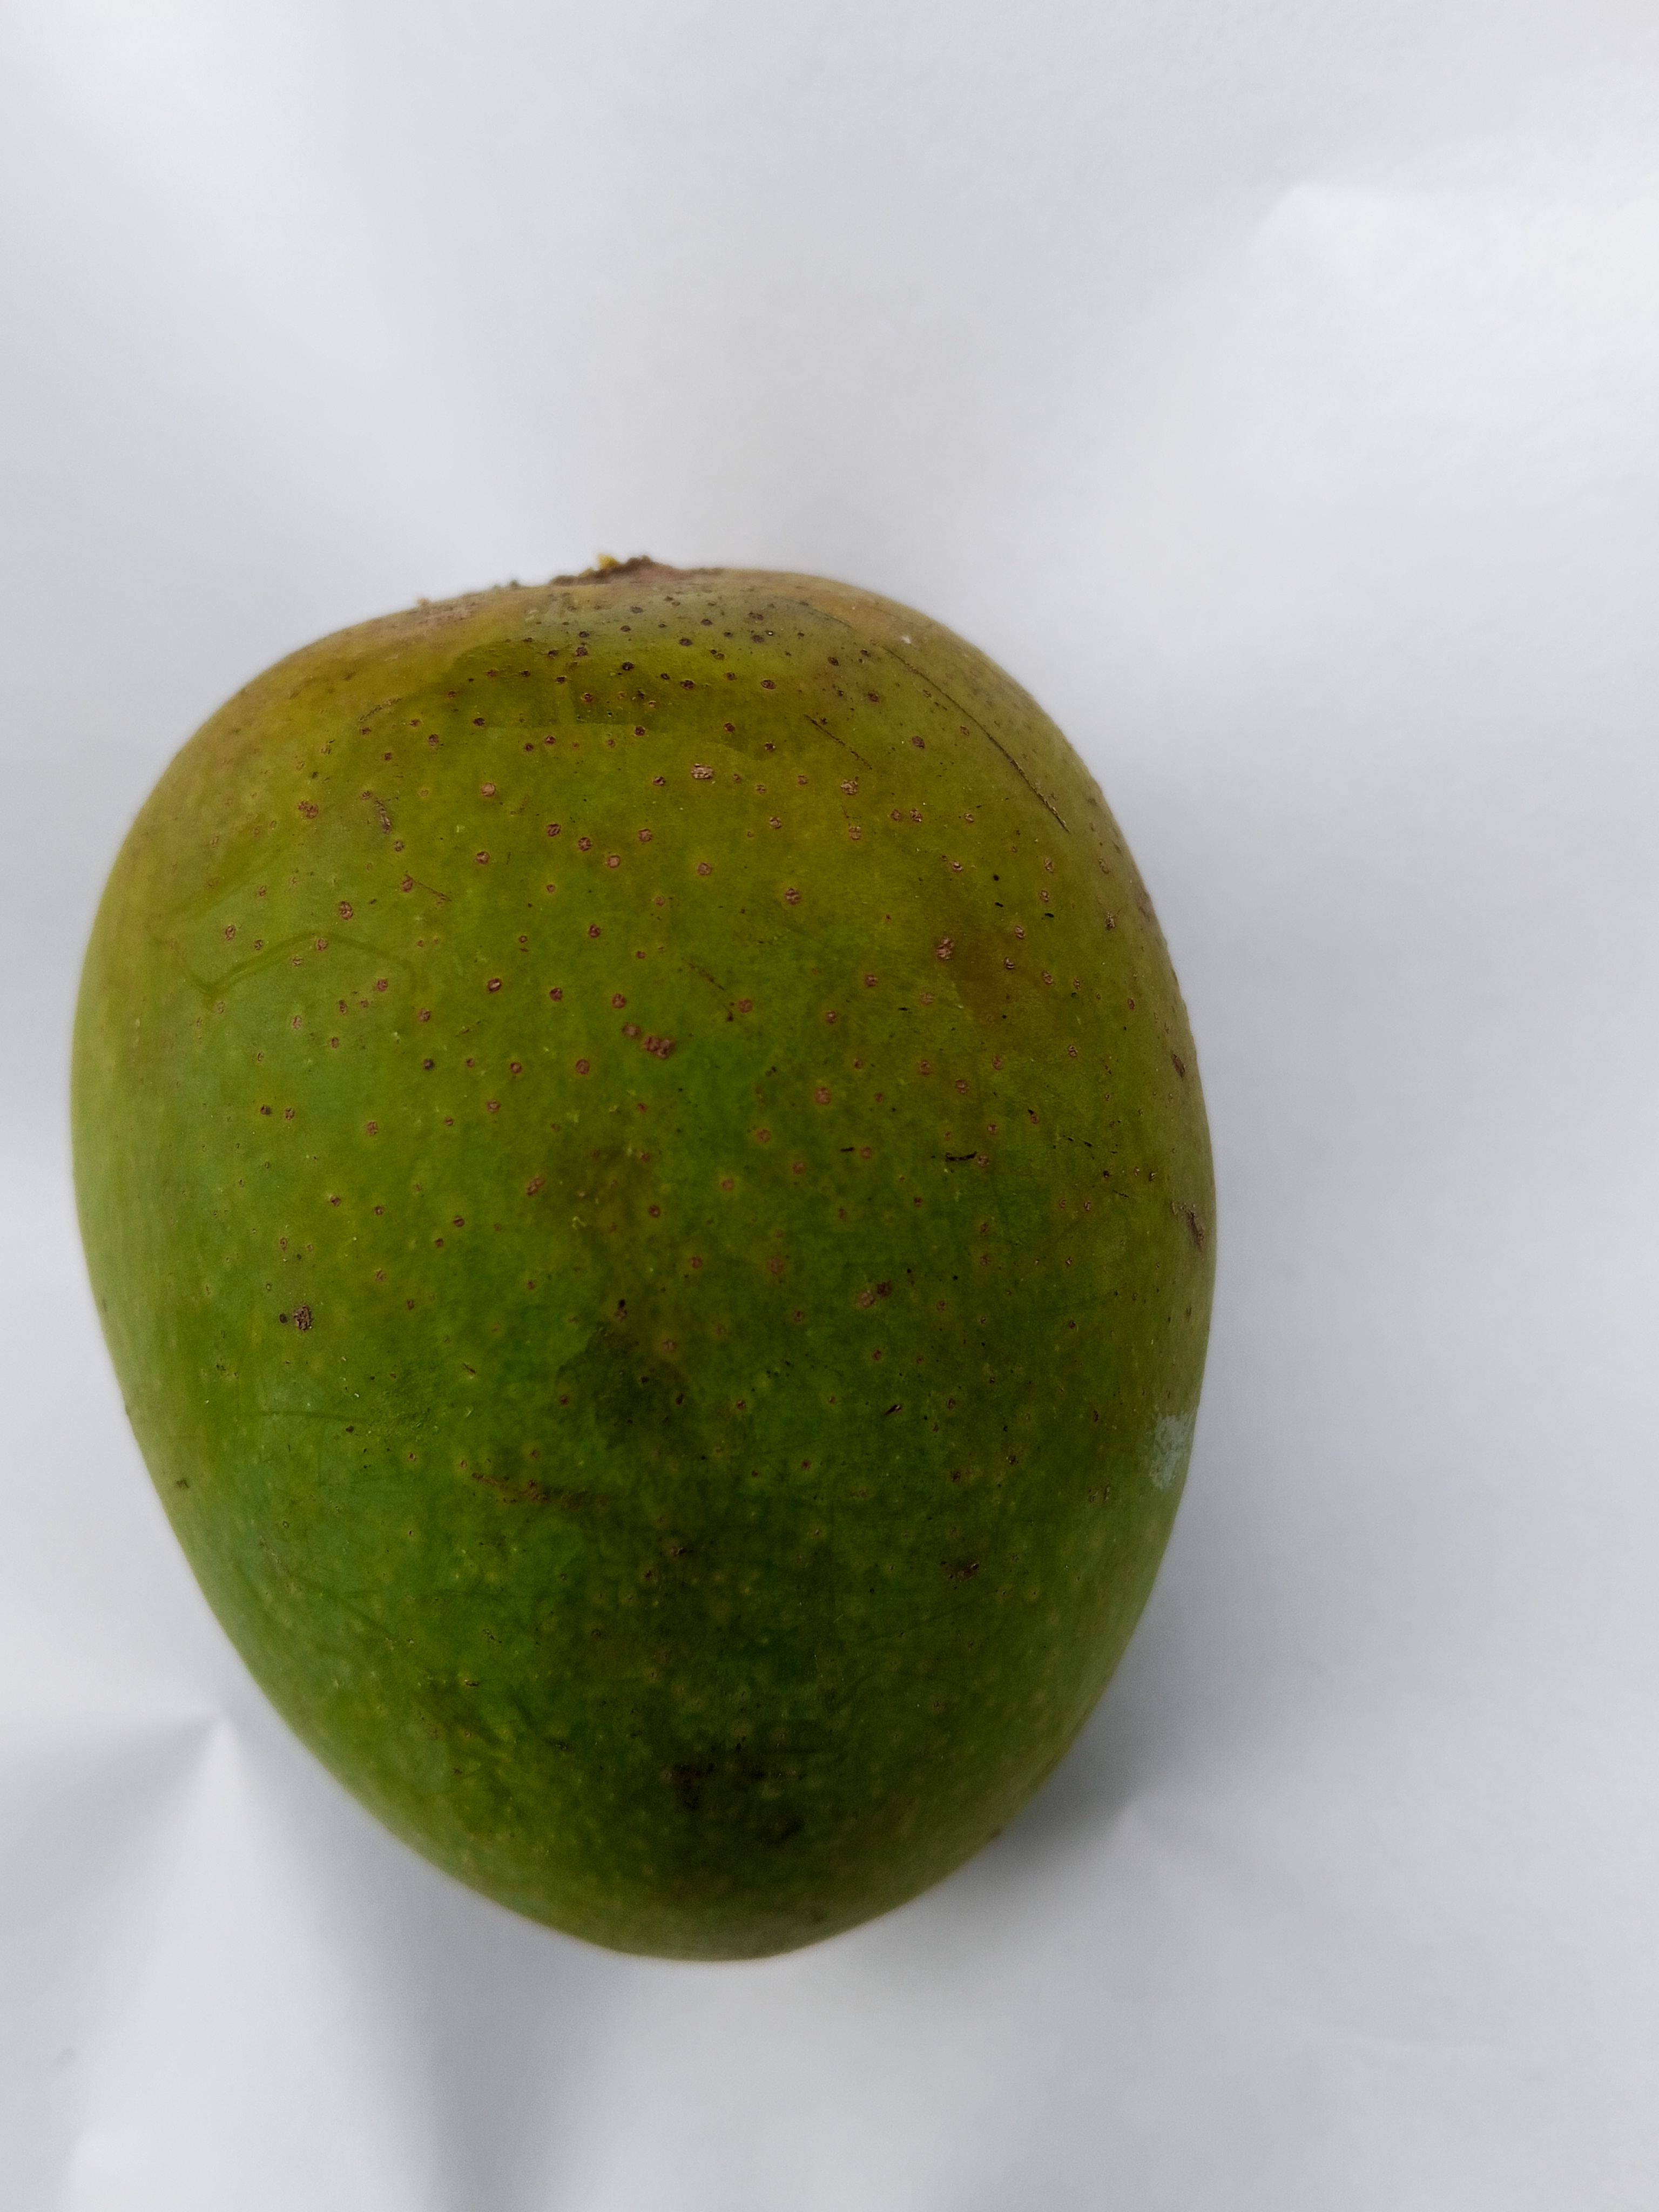
Mango variety: Himsagar